Rahul Kohli

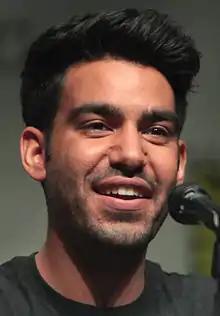
Kohli in April 2015

Rahul Kohli (born 13 November 1985) is an English actor. He is best known for his television roles as Dr. Ravi Chakrabarti in "iZombie" (2015–2019), Owen Sharma in "The Haunting of Bly Manor" (2020), Sheriff Hassan in "Midnight Mass" (2021), Napoleon Usher in "The Fall of the House of Usher" (2023), and Sunil Bhandari in "Death and Other Details" (2024).